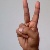
The image shows a hand gesture representing the letter 'V' in Indian Sign Language.